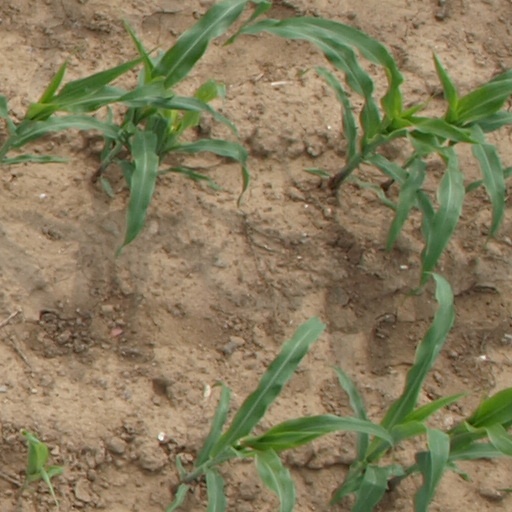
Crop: maize; corn